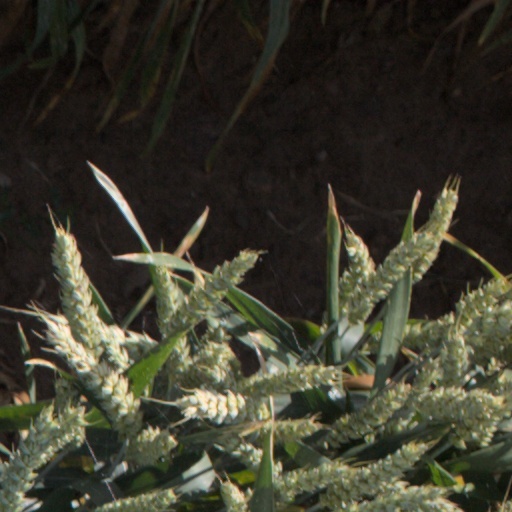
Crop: wheat